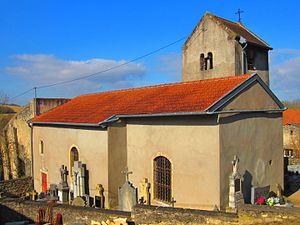
Chapelle Morlange
Morlange est une ancienne commune de la Moselle en région Grand Est, réunie en 1812 à Bionville-sur-Nied.
Bionville-sur-Nied est une commune française de Lorraine située dans le département de la Moselle et le bassin de vie de la Moselle-Est, en région Grand Est.